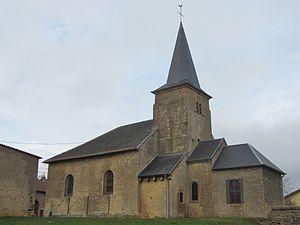
Mont-Bonvillers est une commune française située dans le département de Meurthe-et-Moselle en région Grand Est.
Cet article recense les monuments historiques du département de Meurthe-et-Moselle, en France.